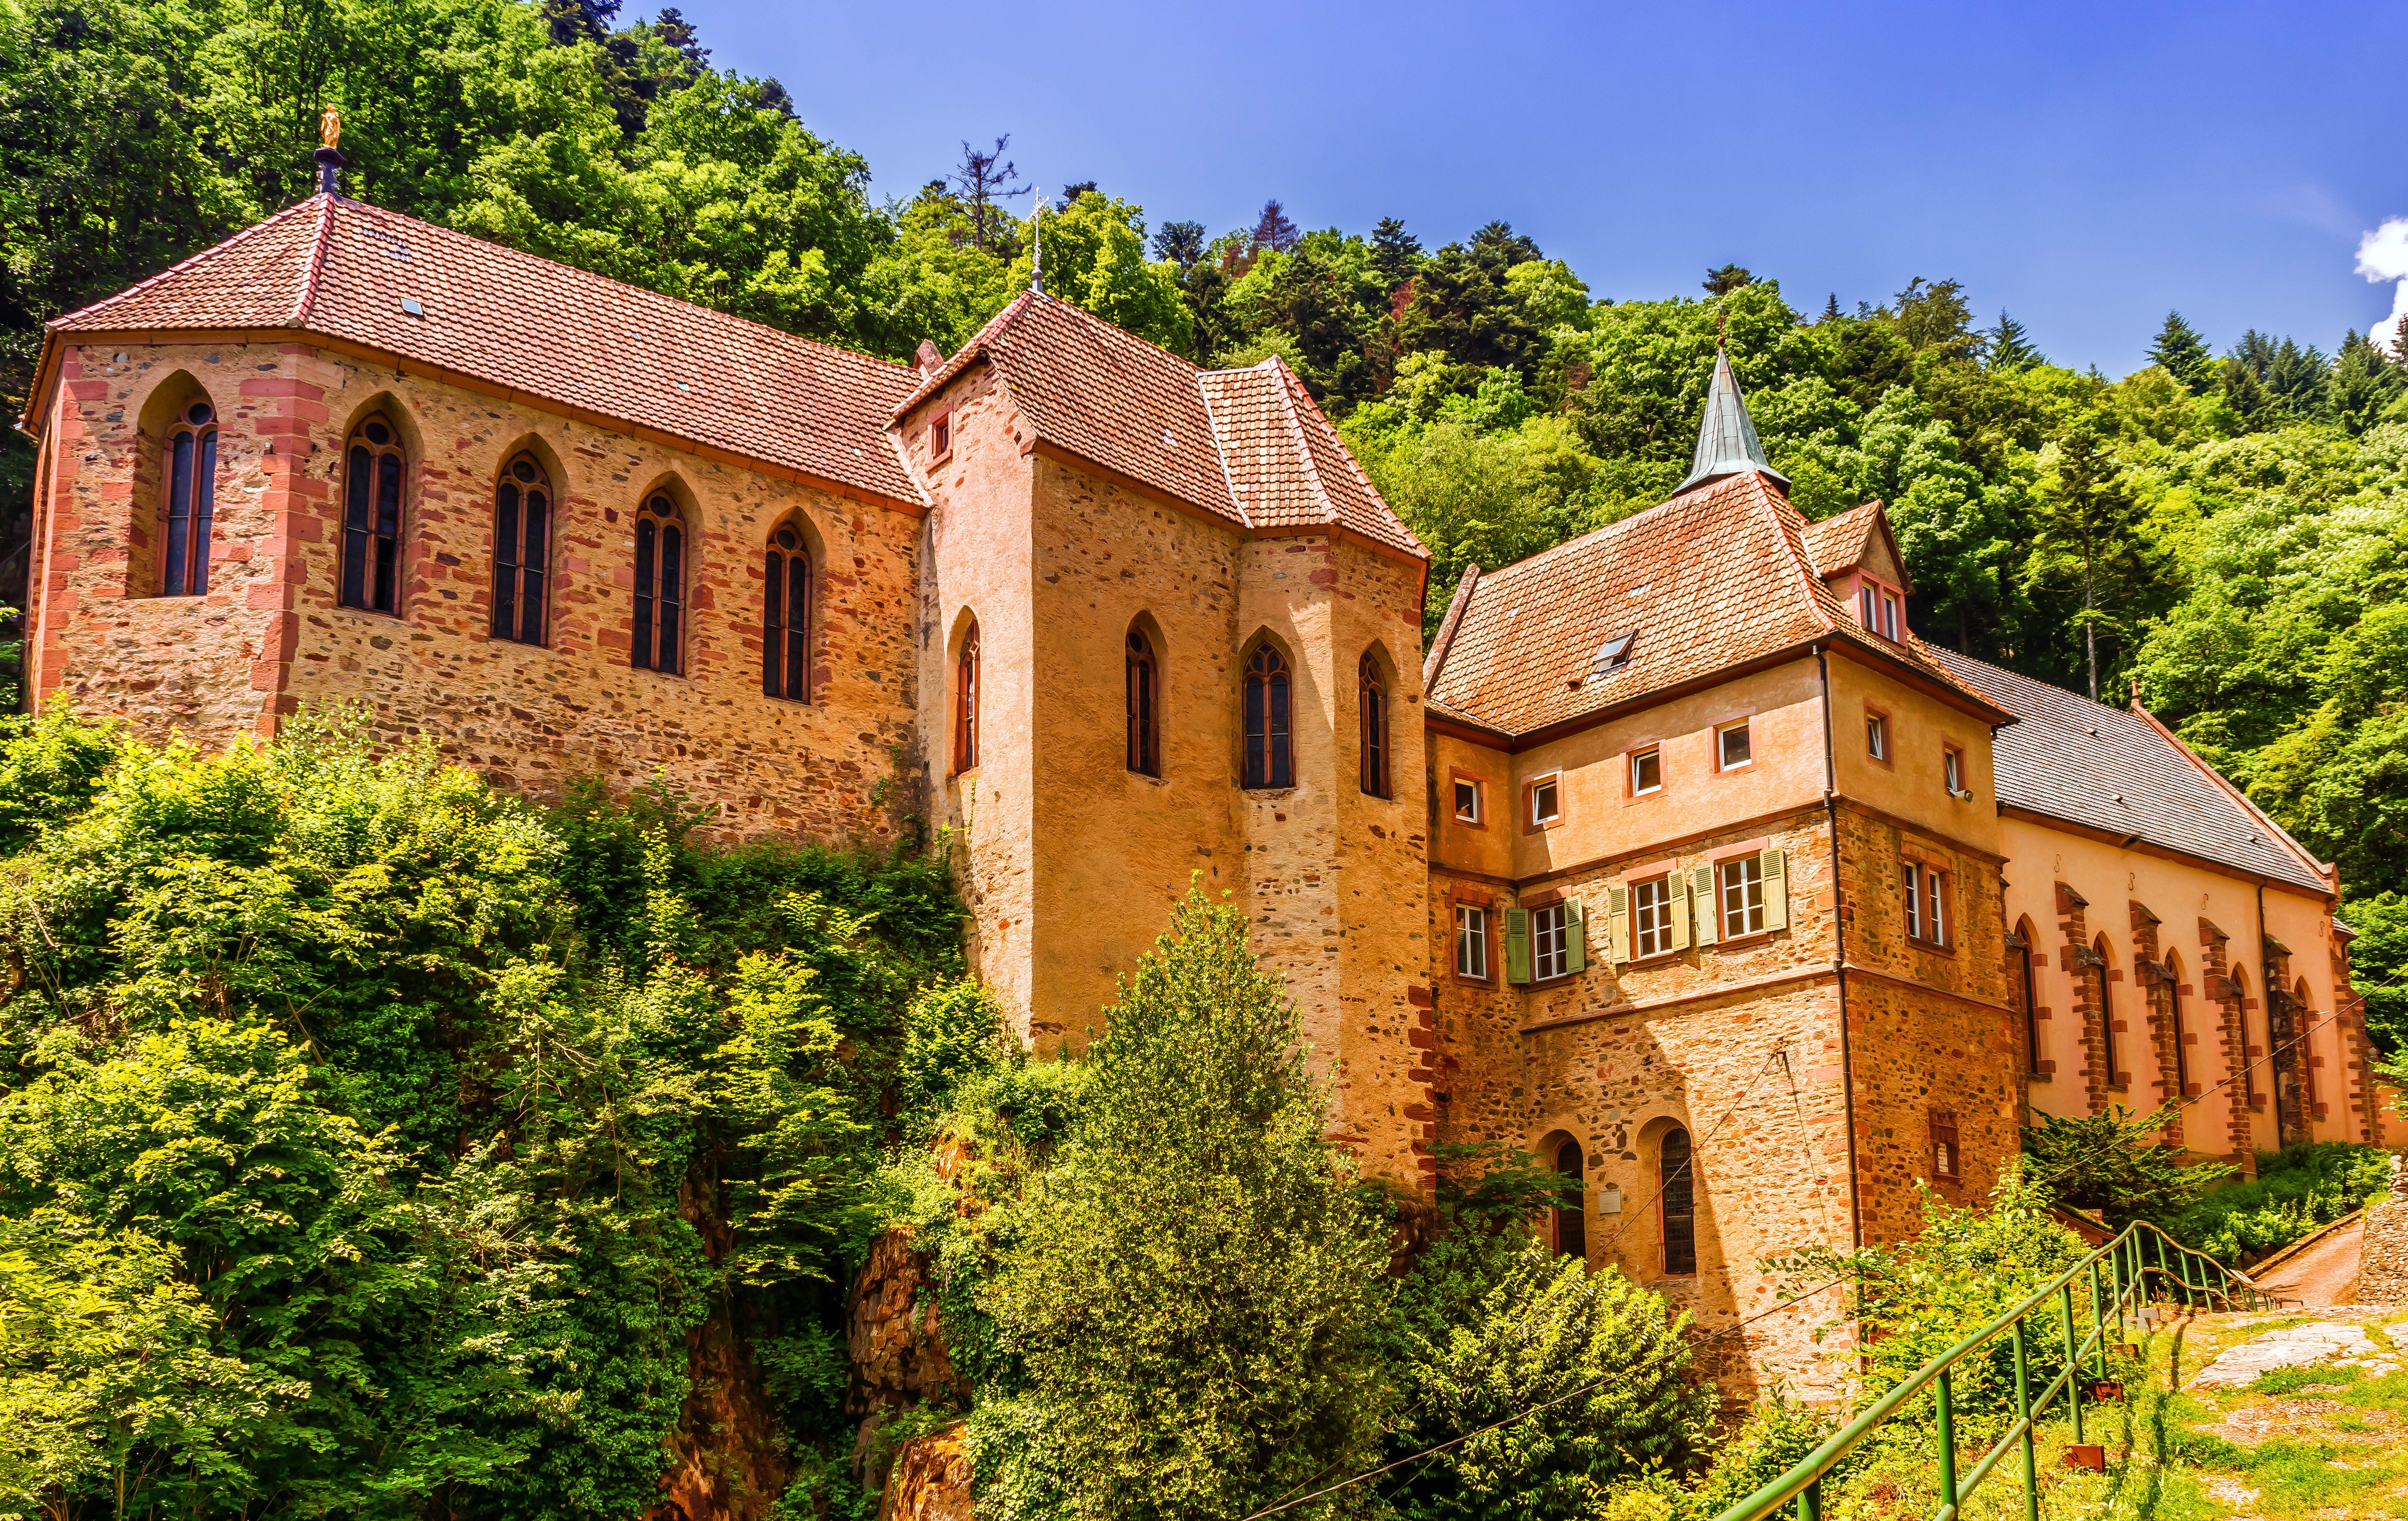
villa, mansion, house, building, chateau, palace, home, ship, village, france, church, cathedral, chapel, tourism, gothic, pray, catholic, faith, monastery, estate, middle ages, alsace, manor house, way of the cross, rural area, house of worship, notre dame, stately home, historic site, dusenbach, ribeauville